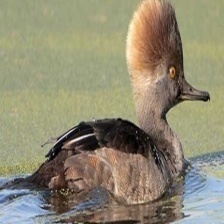
Species: HOODED MERGANSER
Scientific name: LOPHODYTES CUCULLATUS